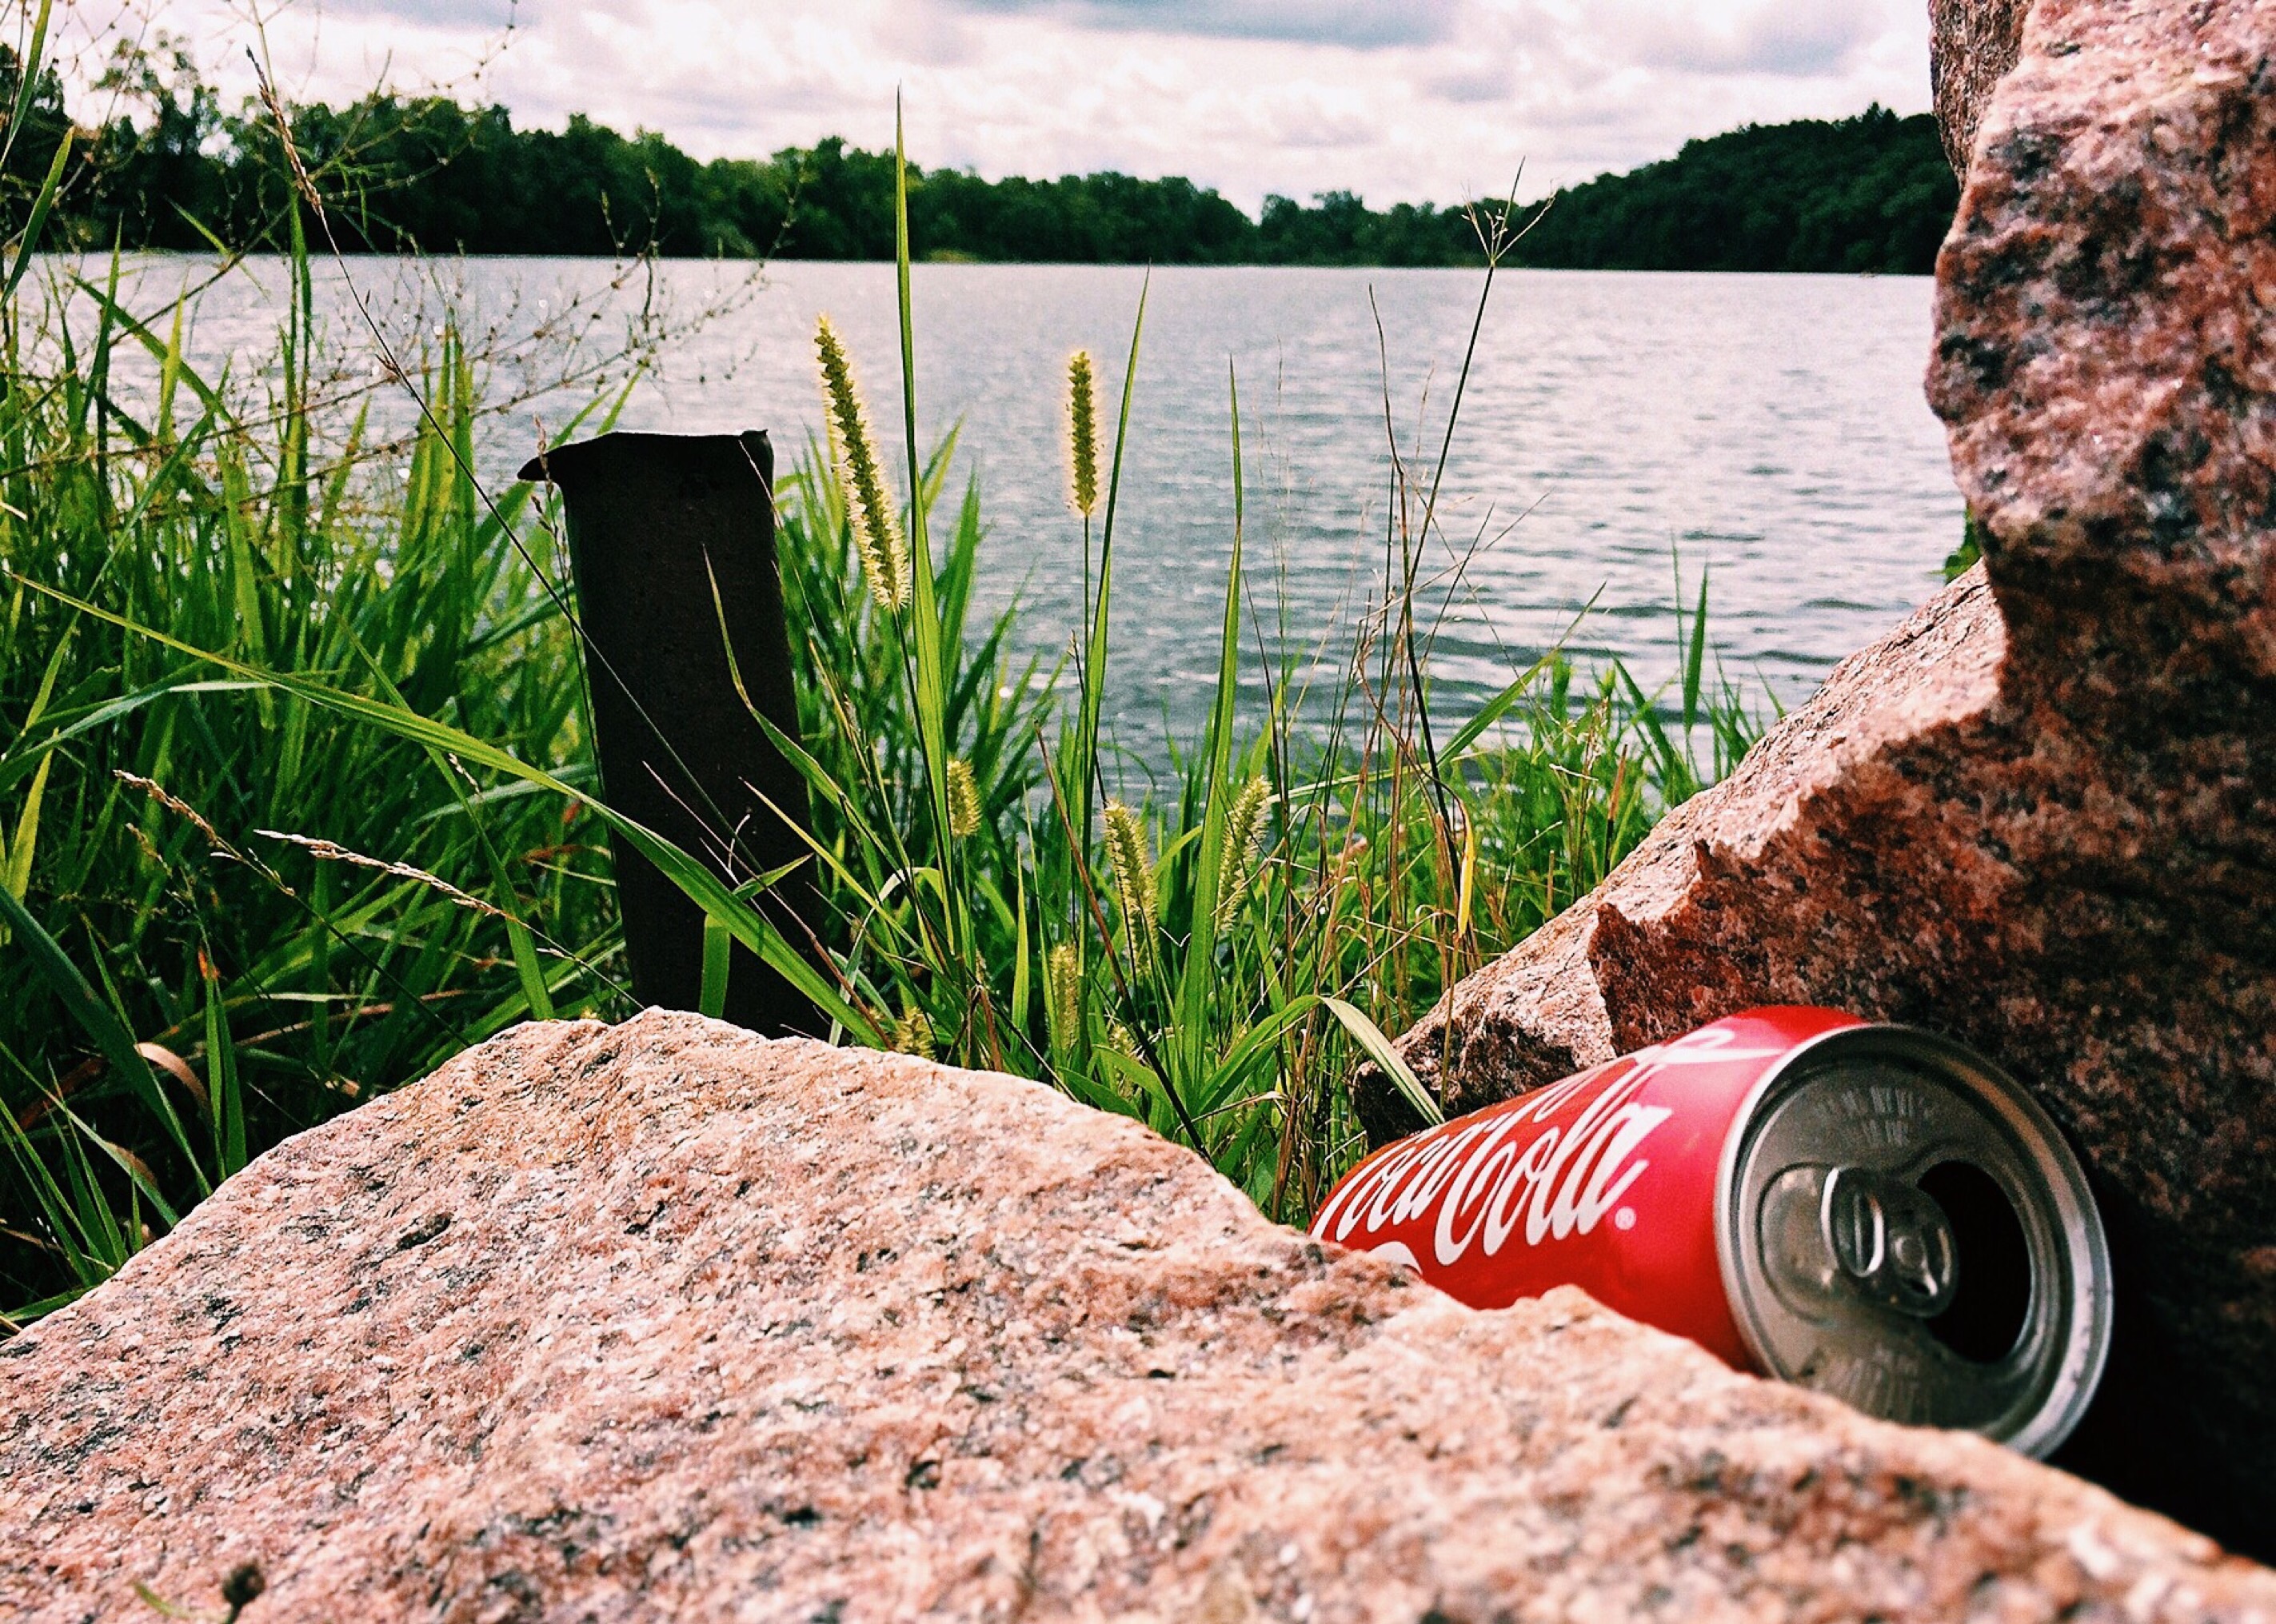
water, grass, rock, river, soil, refuse, litter, waste, trash, garbage, pop can